Jim Halpert

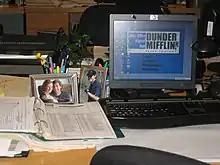
Jim's desk on the set of the show in 2009

At the beginning of the season, it is revealed that Jim and Pam are dating, and that Karen had left the Scranton branch shortly after Jim broke up with her.